Rui Hachimura

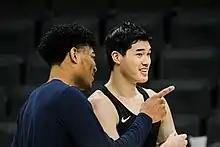
In 2020 with Yuta Watanabe of the Toronto Raptors

On April 15, 2019, Hachimura announced that he would forgo his final year of eligibility and declared for the 2019 NBA draft, where he was drafted ninth overall by the Washington Wizards. Hachimura was the second Japanese-born player to be drafted into the NBA after Yasutaka Okayama, who was drafted 171st overall in the 1981 NBA draft, and also the first Japanese player ever taken in the first round. On October 23, 2019, Hachimura made his NBA debut, posting a double-double (14 points, 10 rebounds) as a starter in a 100–108 loss to the Dallas Mavericks. On December 1, 2019, Hachimura scored a then career-high 30 points in a 125–150 loss to the Los Angeles Clippers along with nine rebounds, three assists and a steal.